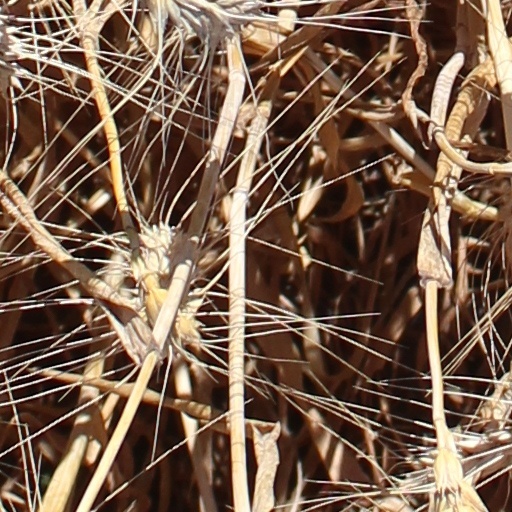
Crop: wheat